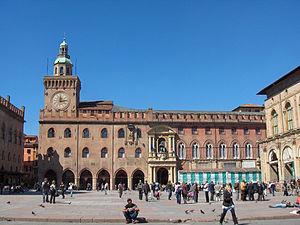
La Piazza Maggiore est la principale place de Bologne, autour de laquelle se trouvent les plus importants édifices de la ville datant de la période médiévale.